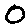
Label: 0